The Subtle Body

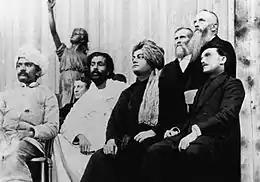
Swami Vivekananda at the Parliament of the World's Religions (1893)

Syman begins "The Subtle Body" by describing in turn the precursors of American yoga, namely Ralph Waldo Emerson and Thoreau. She notes that Emerson's 1856 poem "Brahma" concisely introduced Hindu nondualism, repudiating "sacraments, supernaturalism, biblical authority, and ... Christianity". Thoreau, she states, tried to practice yoga, and was seen by some as "the first American Yogi", but by others as "a misanthropic hermit". However, Syman identifies the dramatic arrival of Vivekananda and his "Raja Yoga" as marking the start of modern yoga, and the key moment in this as being his appearance at the 1893 Parliament of the World's Religions in Chicago.